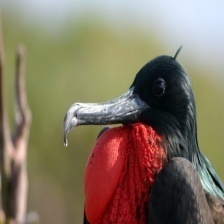
Species: FRIGATE
Scientific name: FREGATIDAE